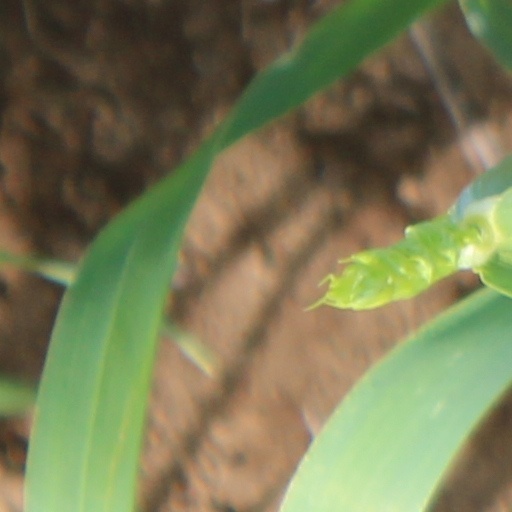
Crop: wheat